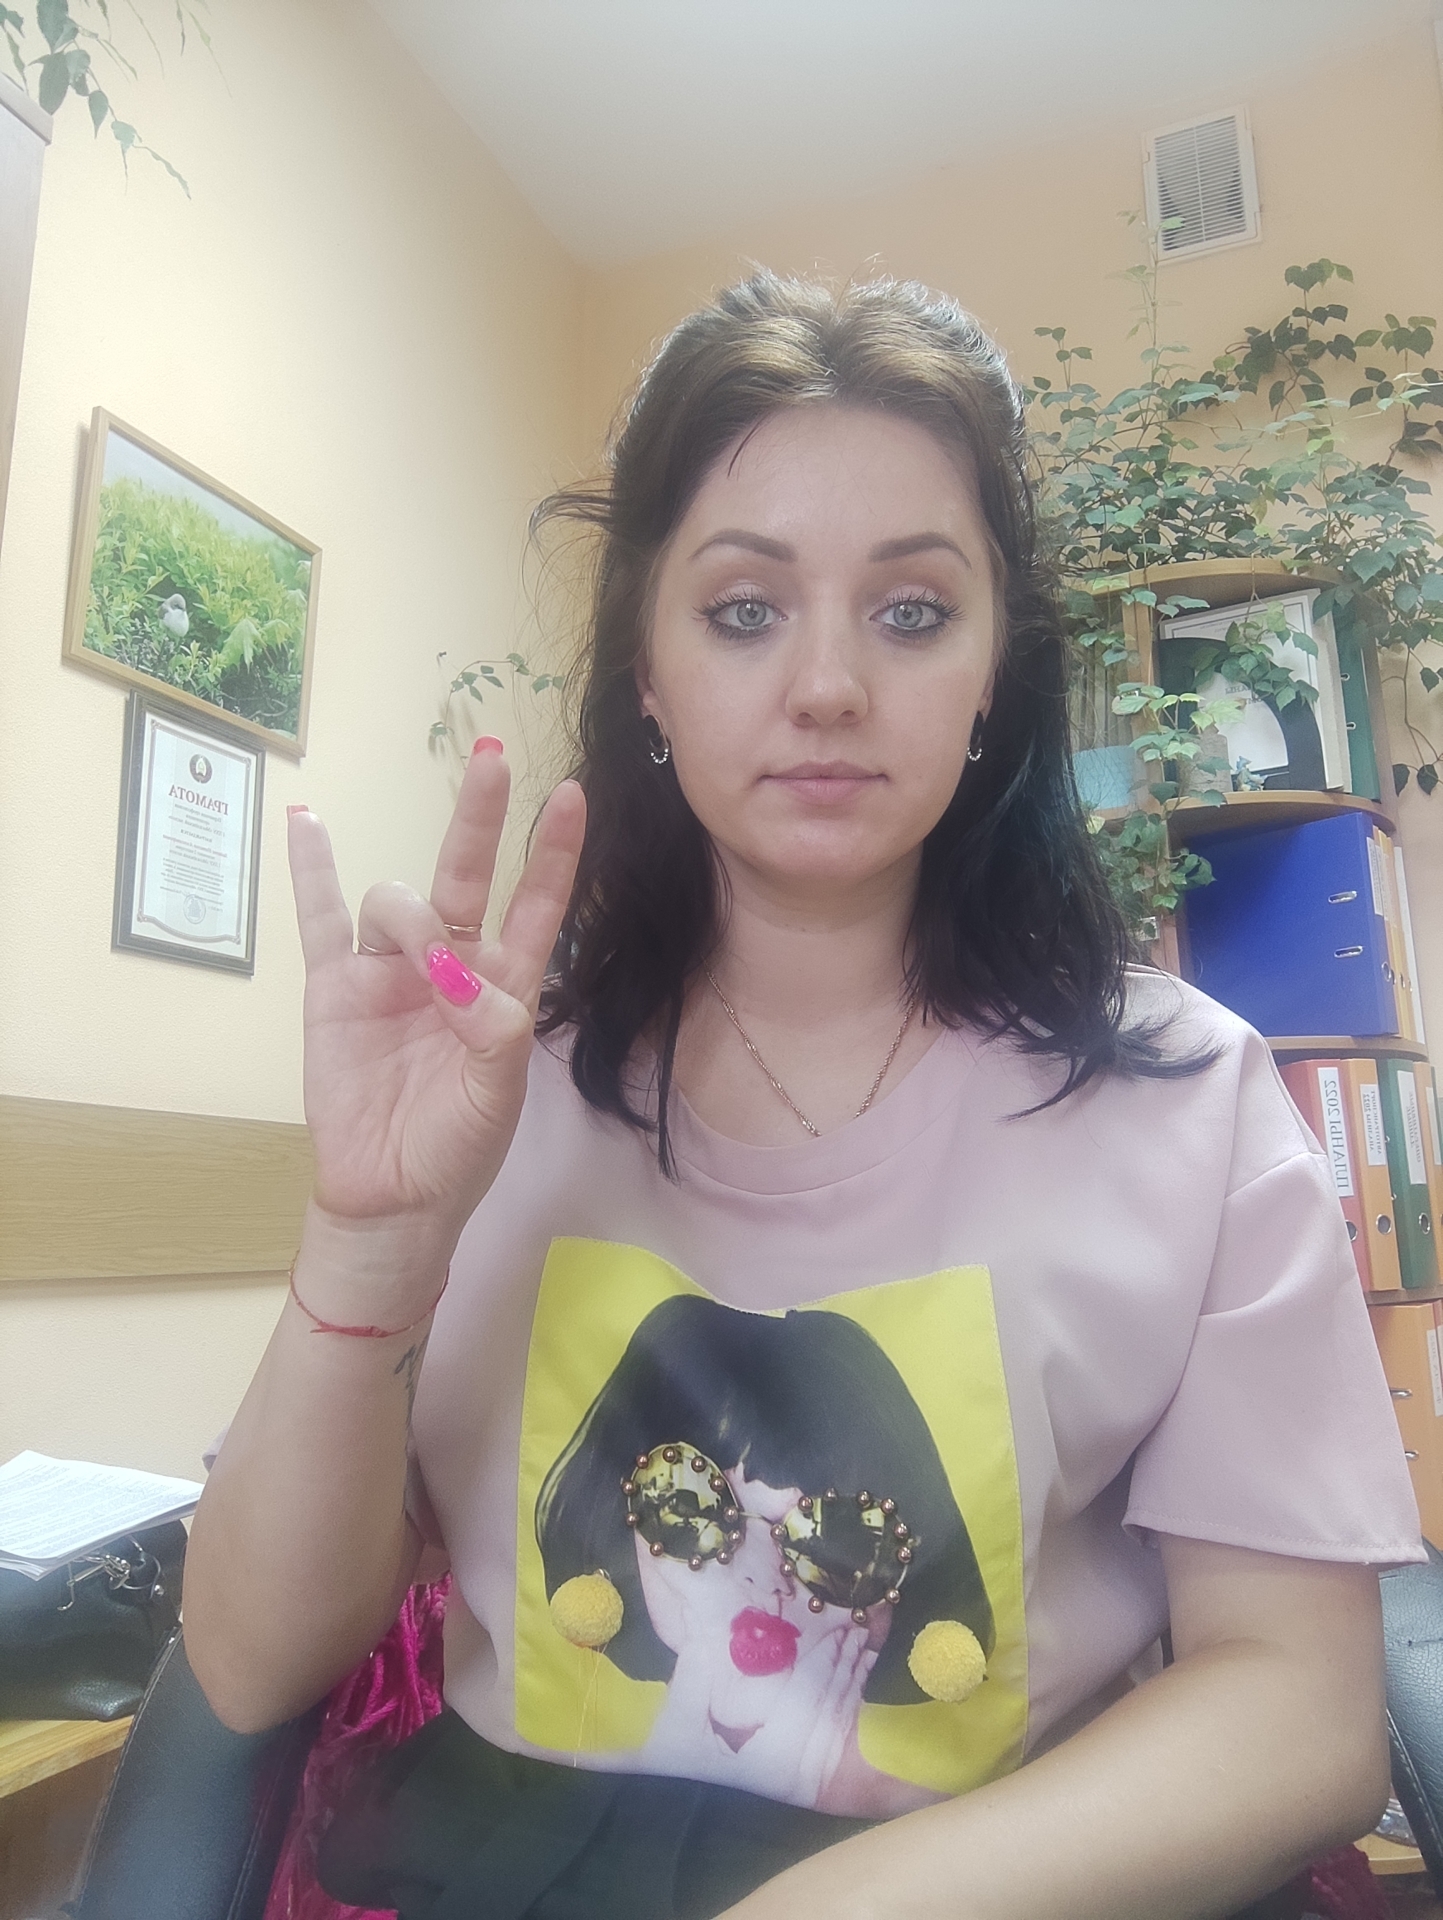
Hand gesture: three3